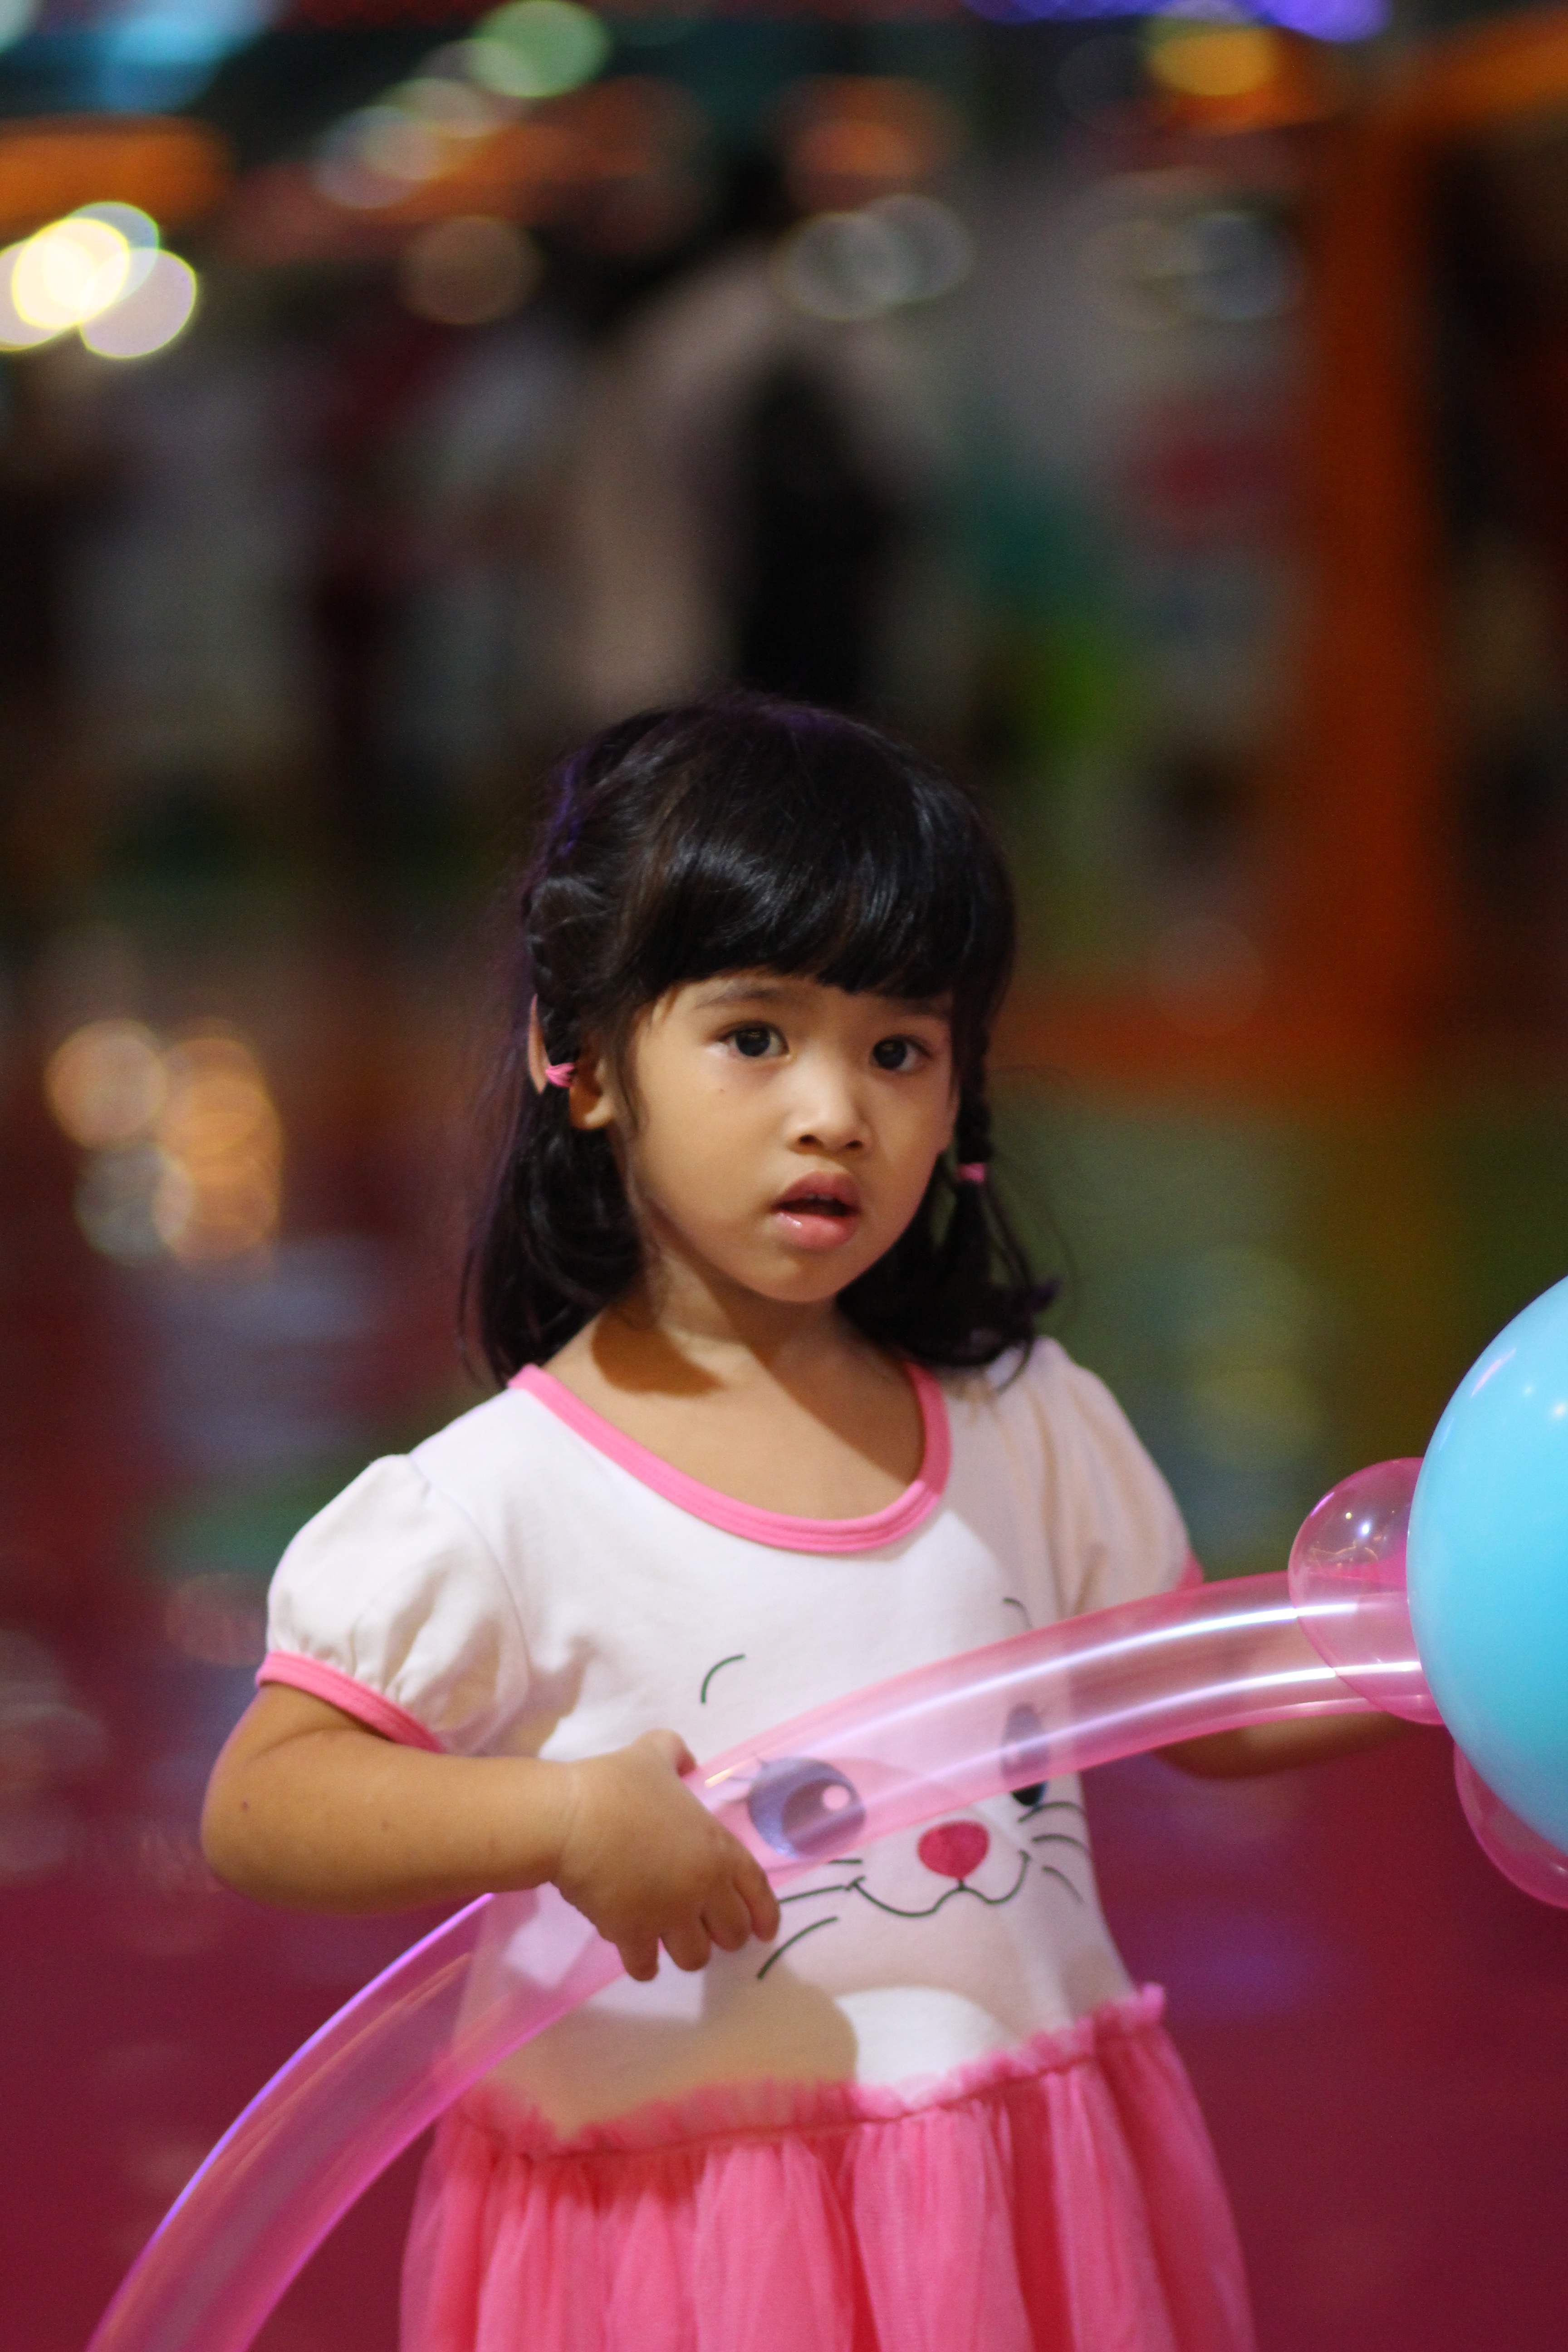
person, girl, kid, child, toy, baby, smile, children, infant, toddler, sweetness, abdomen, pretty girl, thai kid